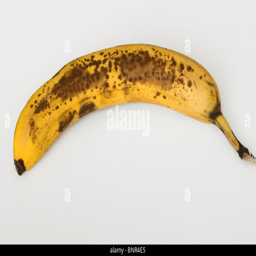
a banana which is showing brown spots and markings as it starts to over ripen